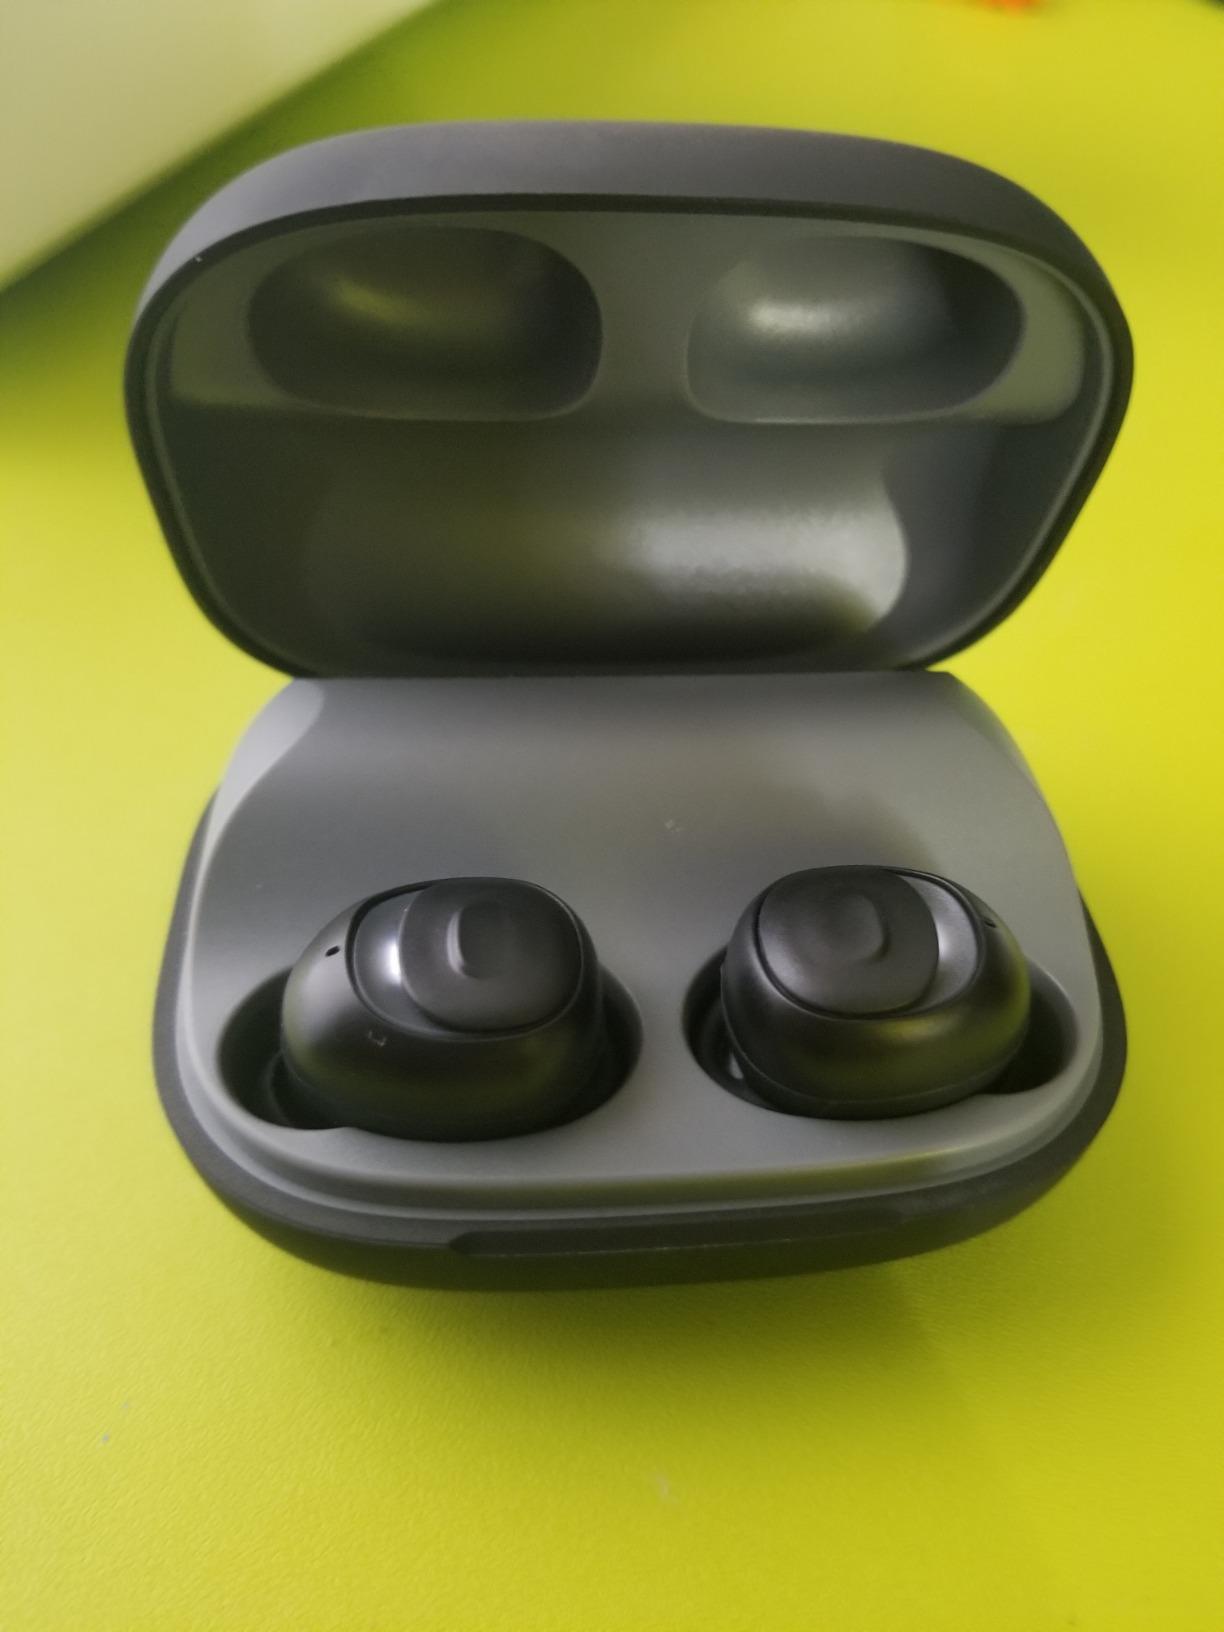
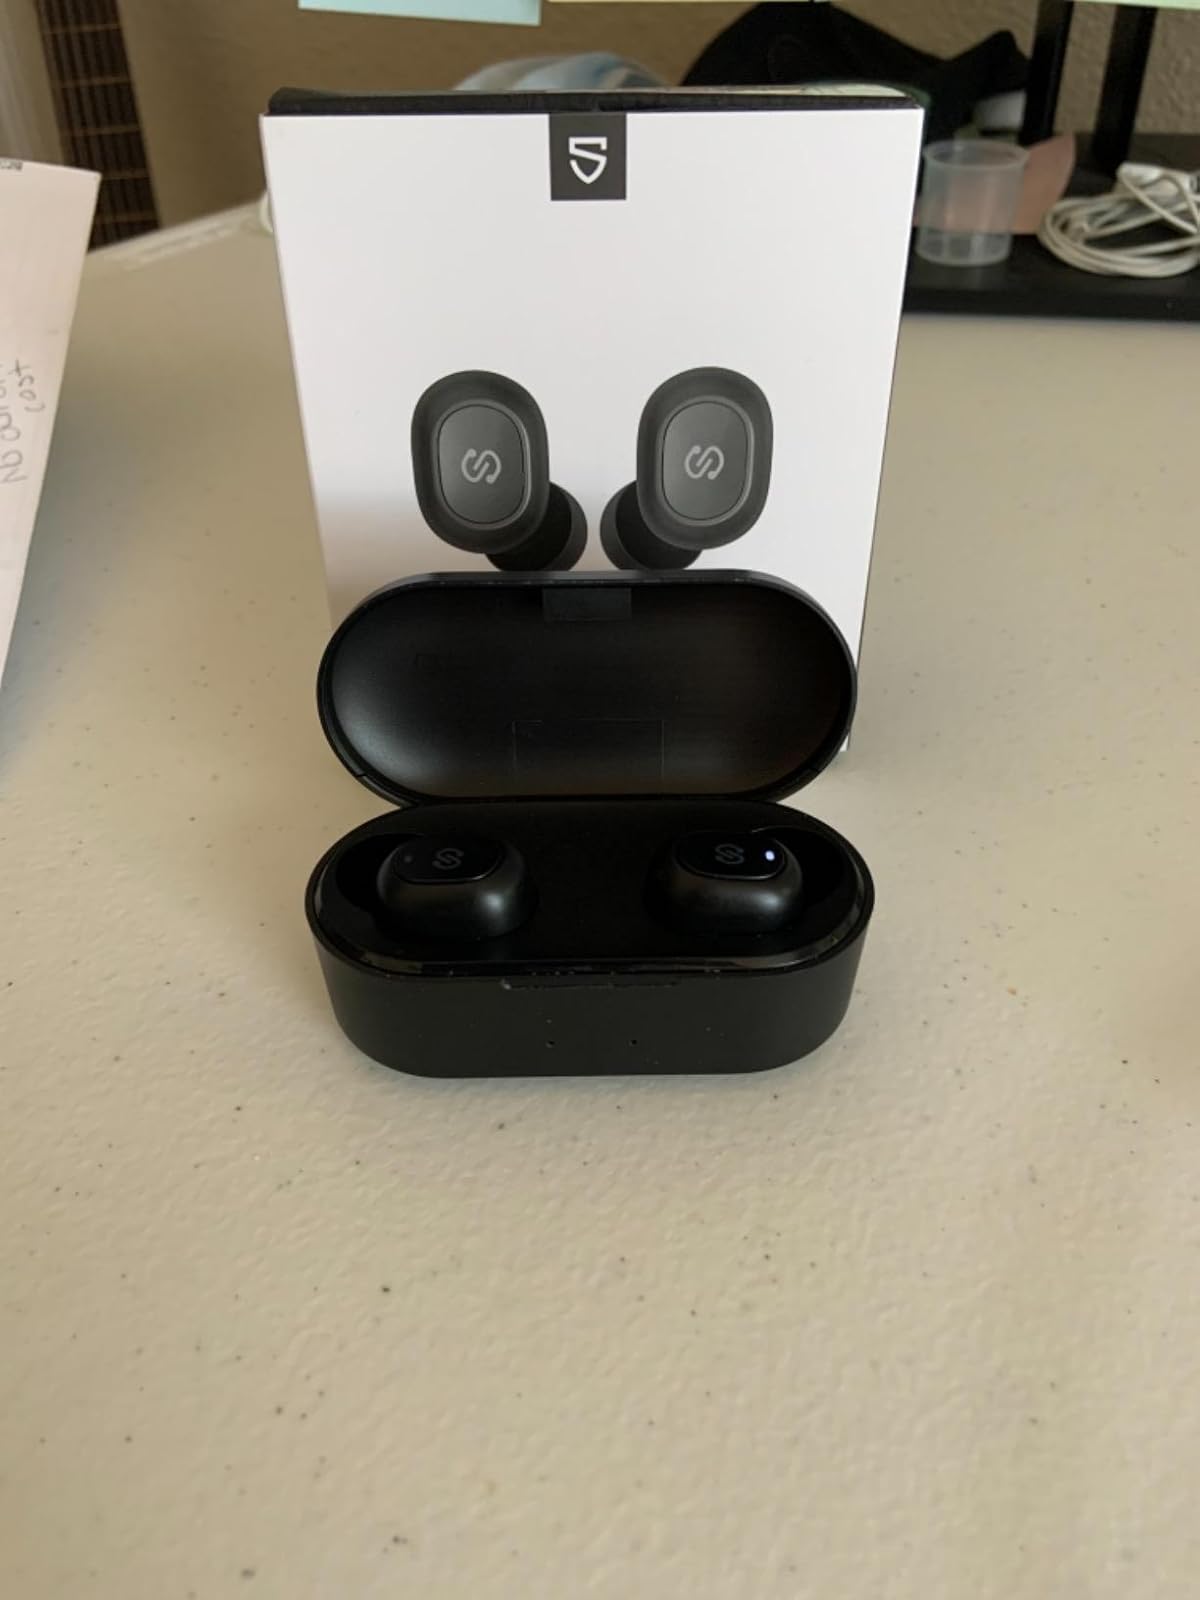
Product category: earbuds
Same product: no